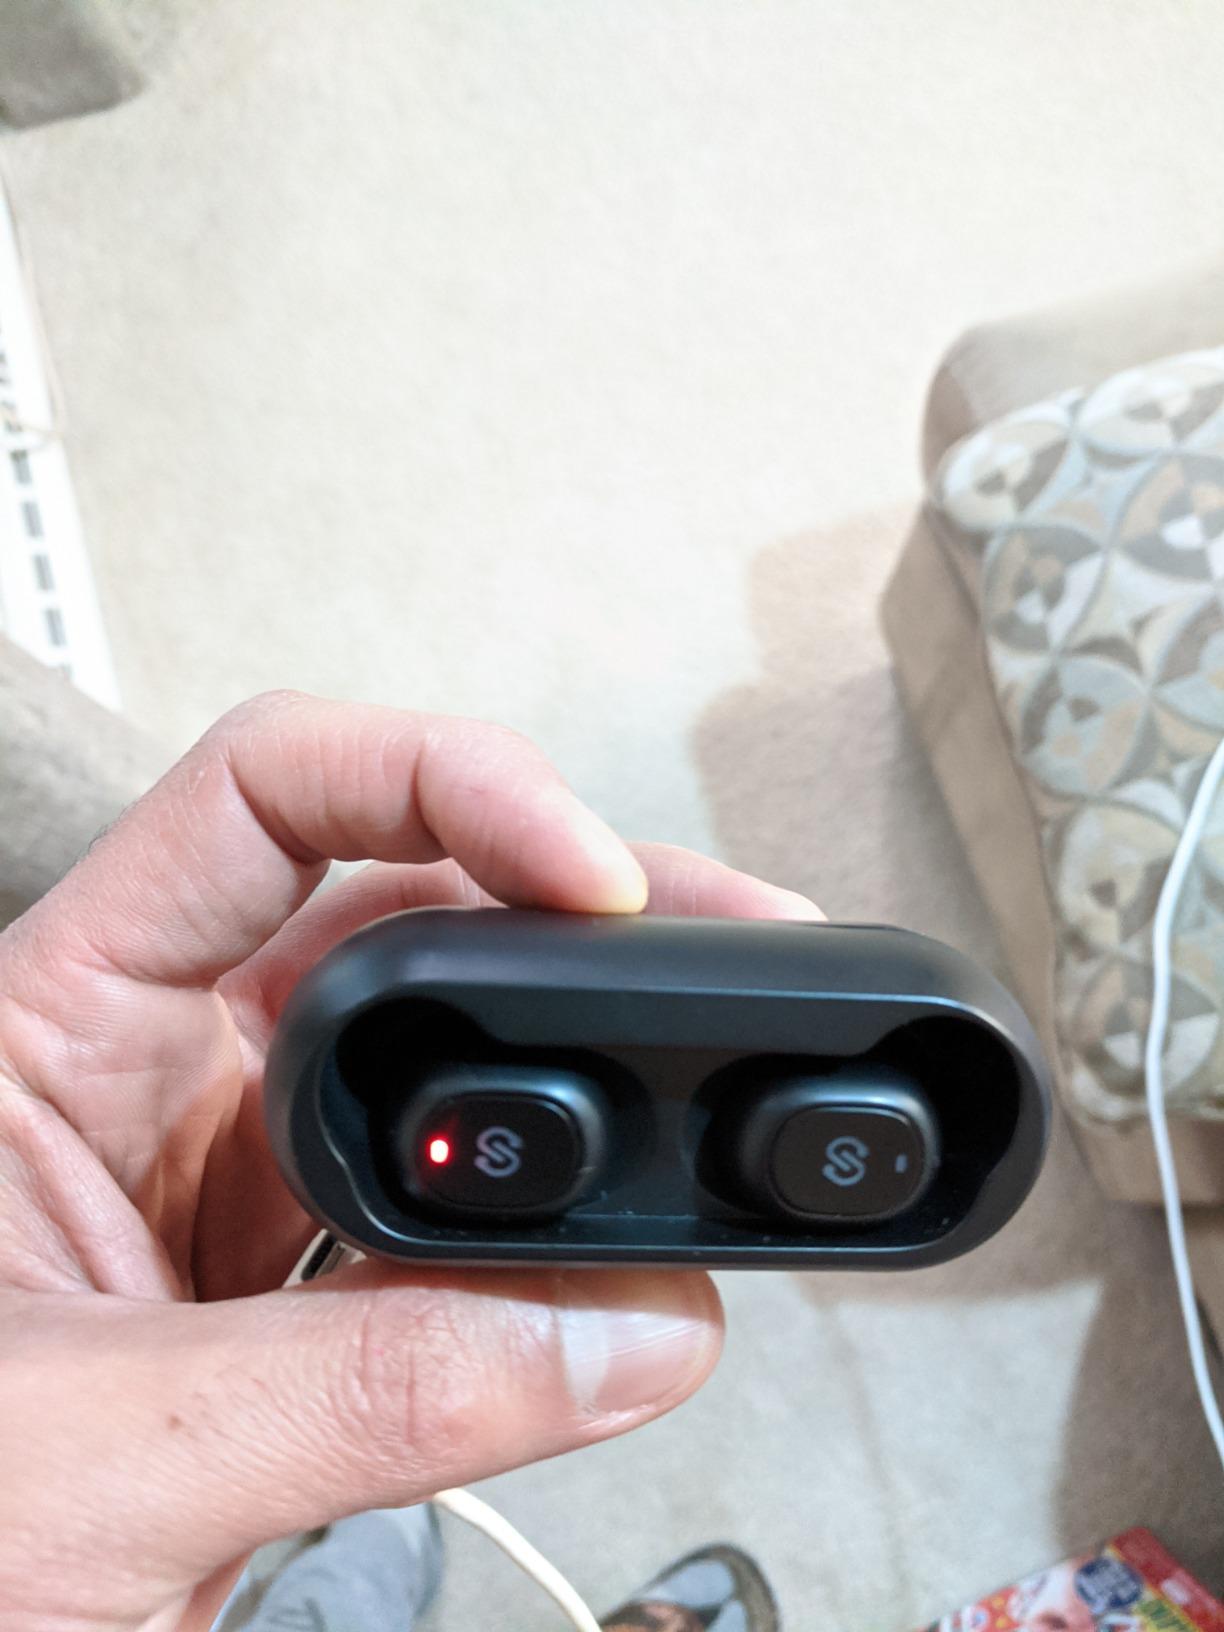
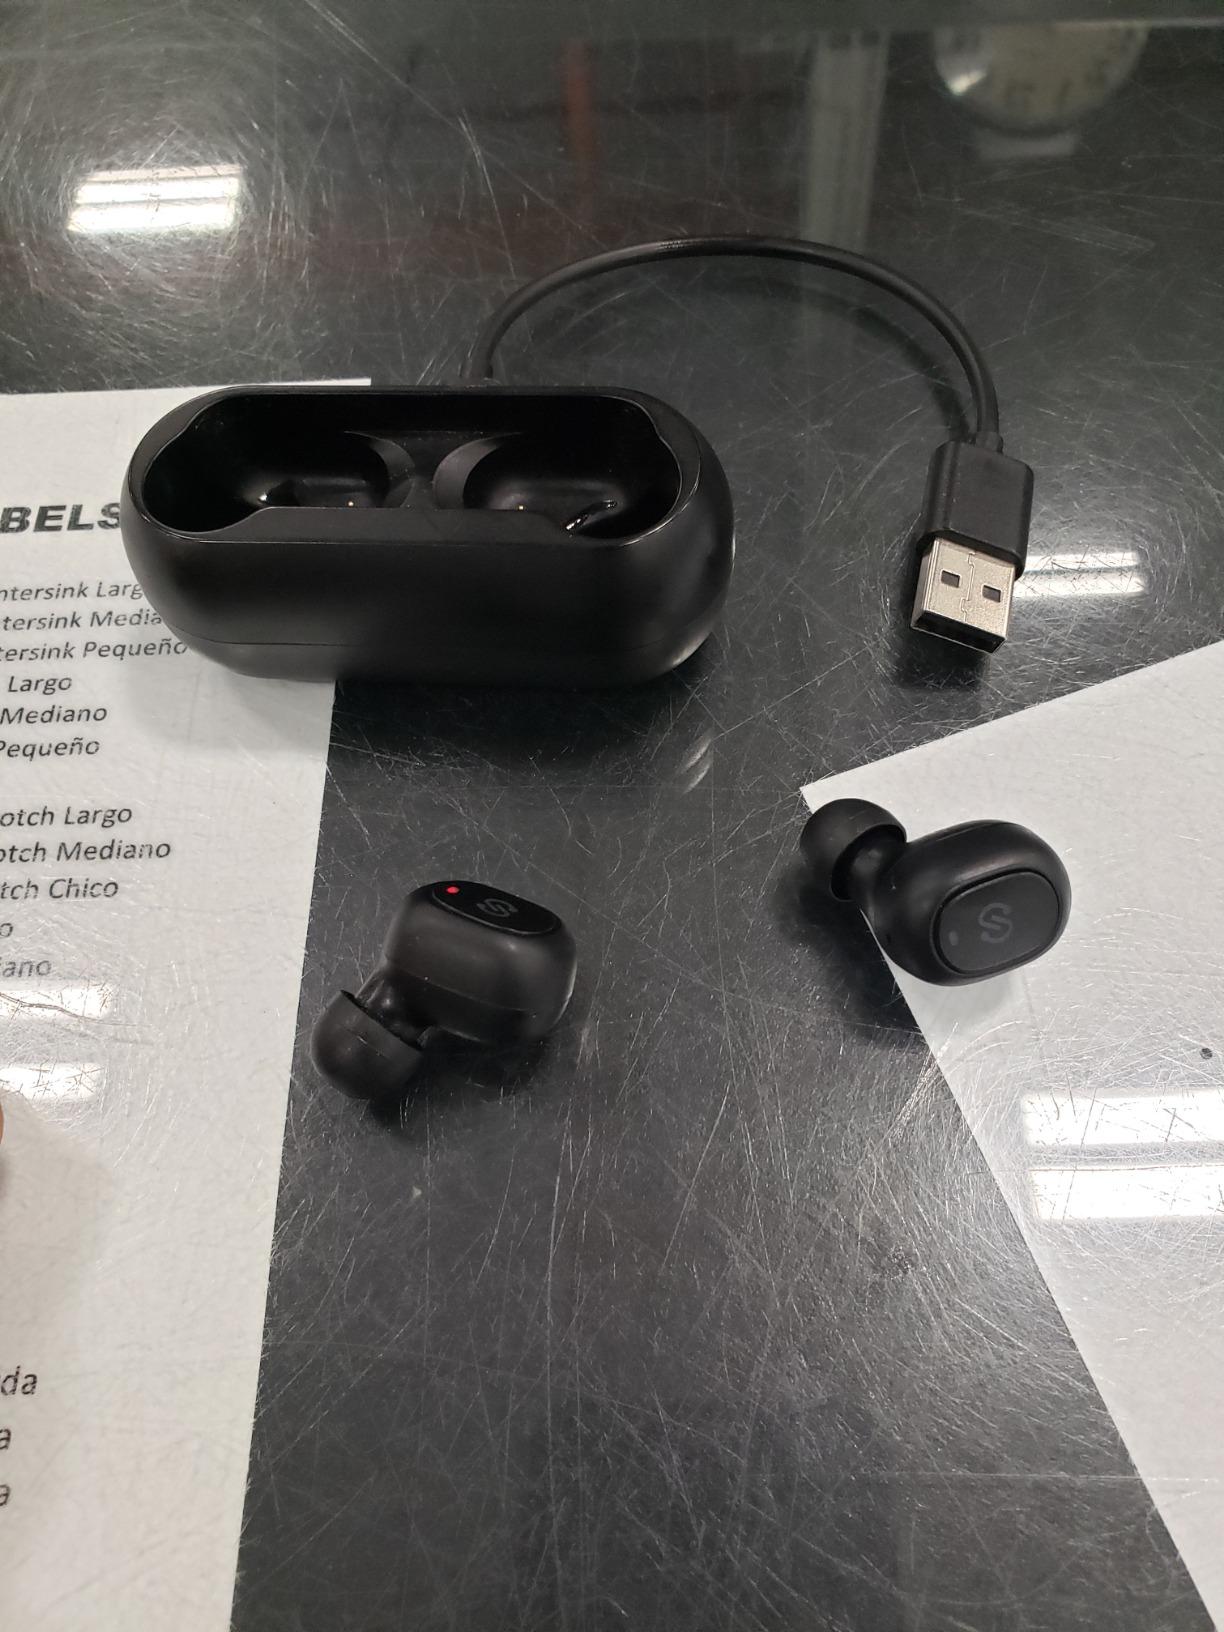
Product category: earbuds
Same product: yes